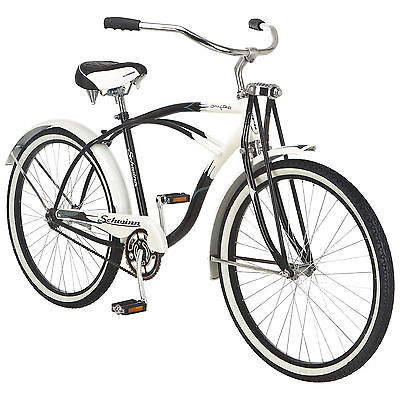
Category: bicycle